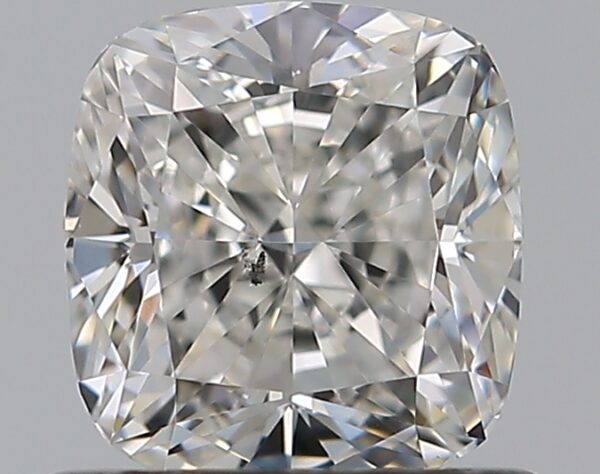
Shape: cushion
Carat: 0.76
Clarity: SI1
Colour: G
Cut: EX
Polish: EX
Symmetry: EX
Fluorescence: M
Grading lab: GIA
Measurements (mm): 5.2 x 4.93 x 3.43